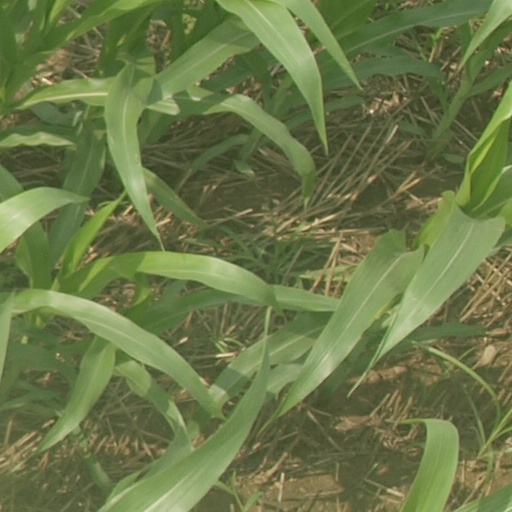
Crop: maize; corn